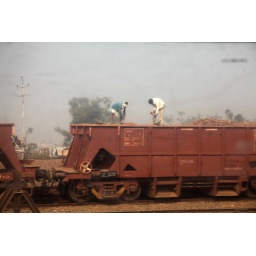
Working in a train car on the other tracks.